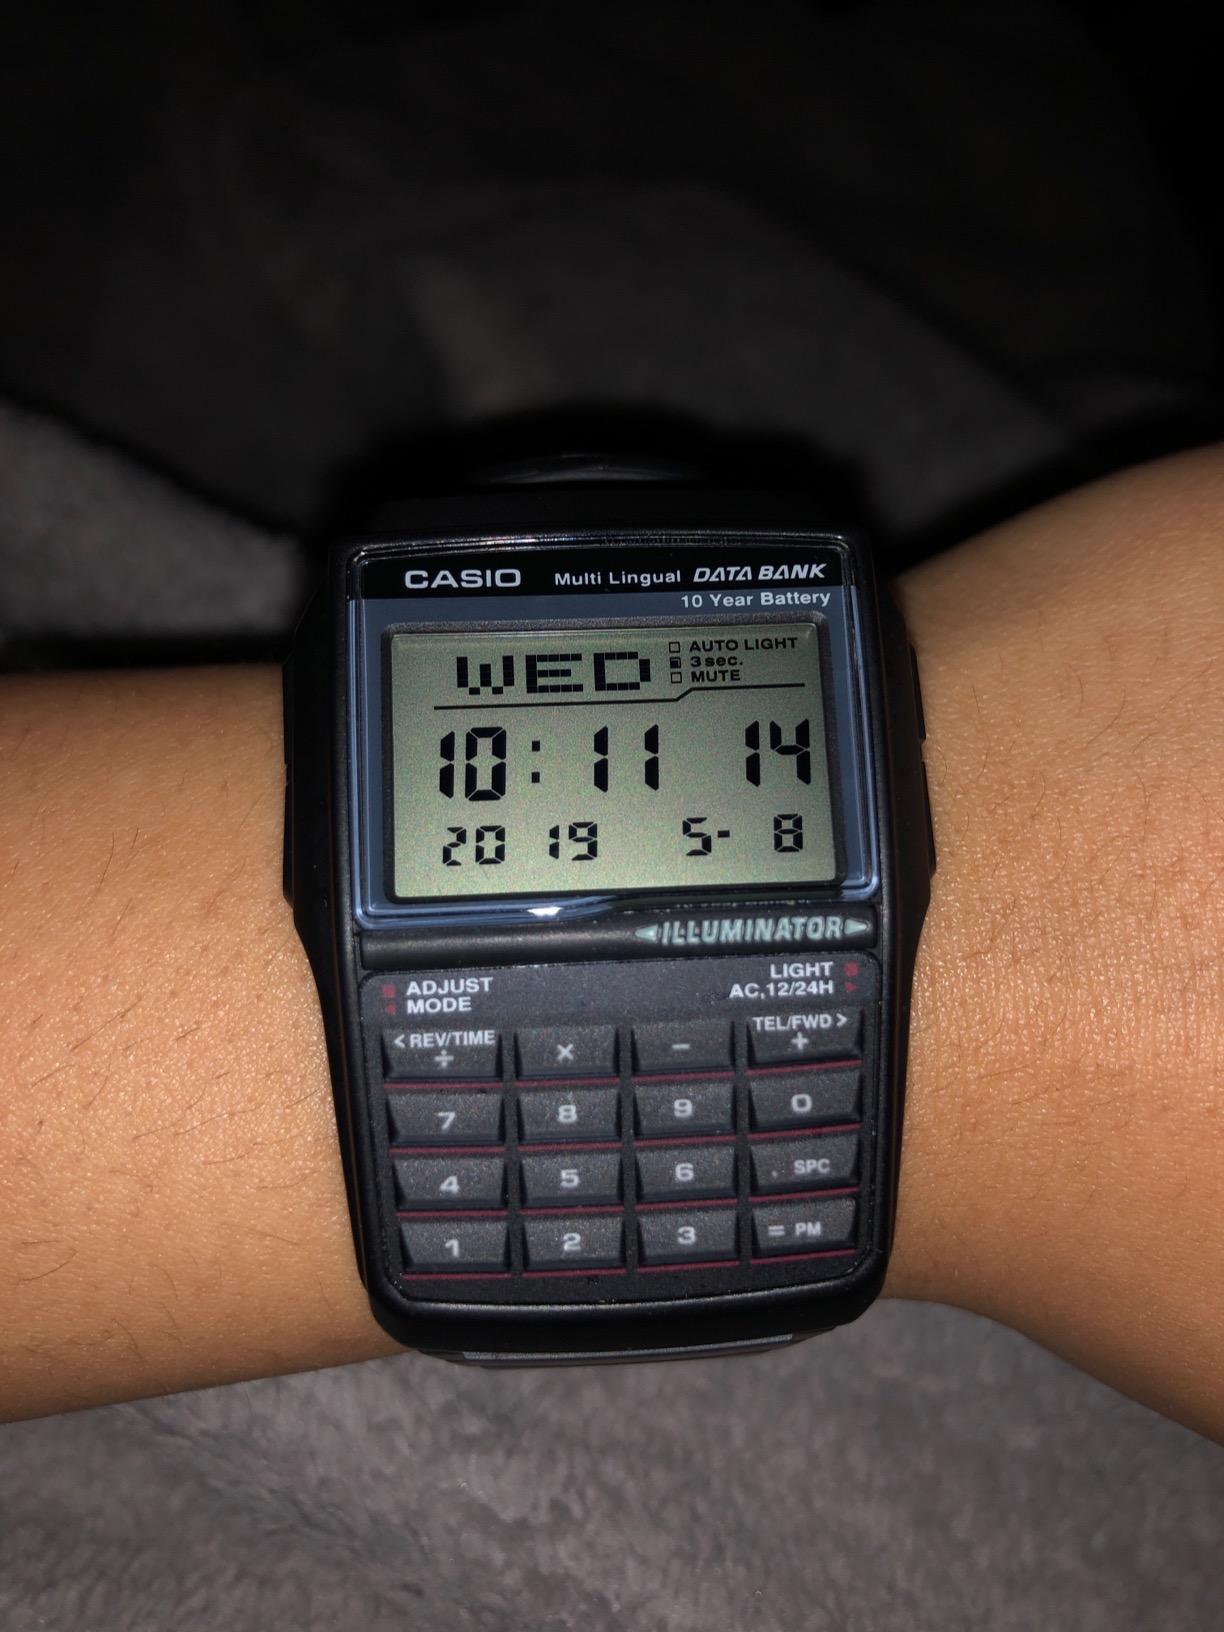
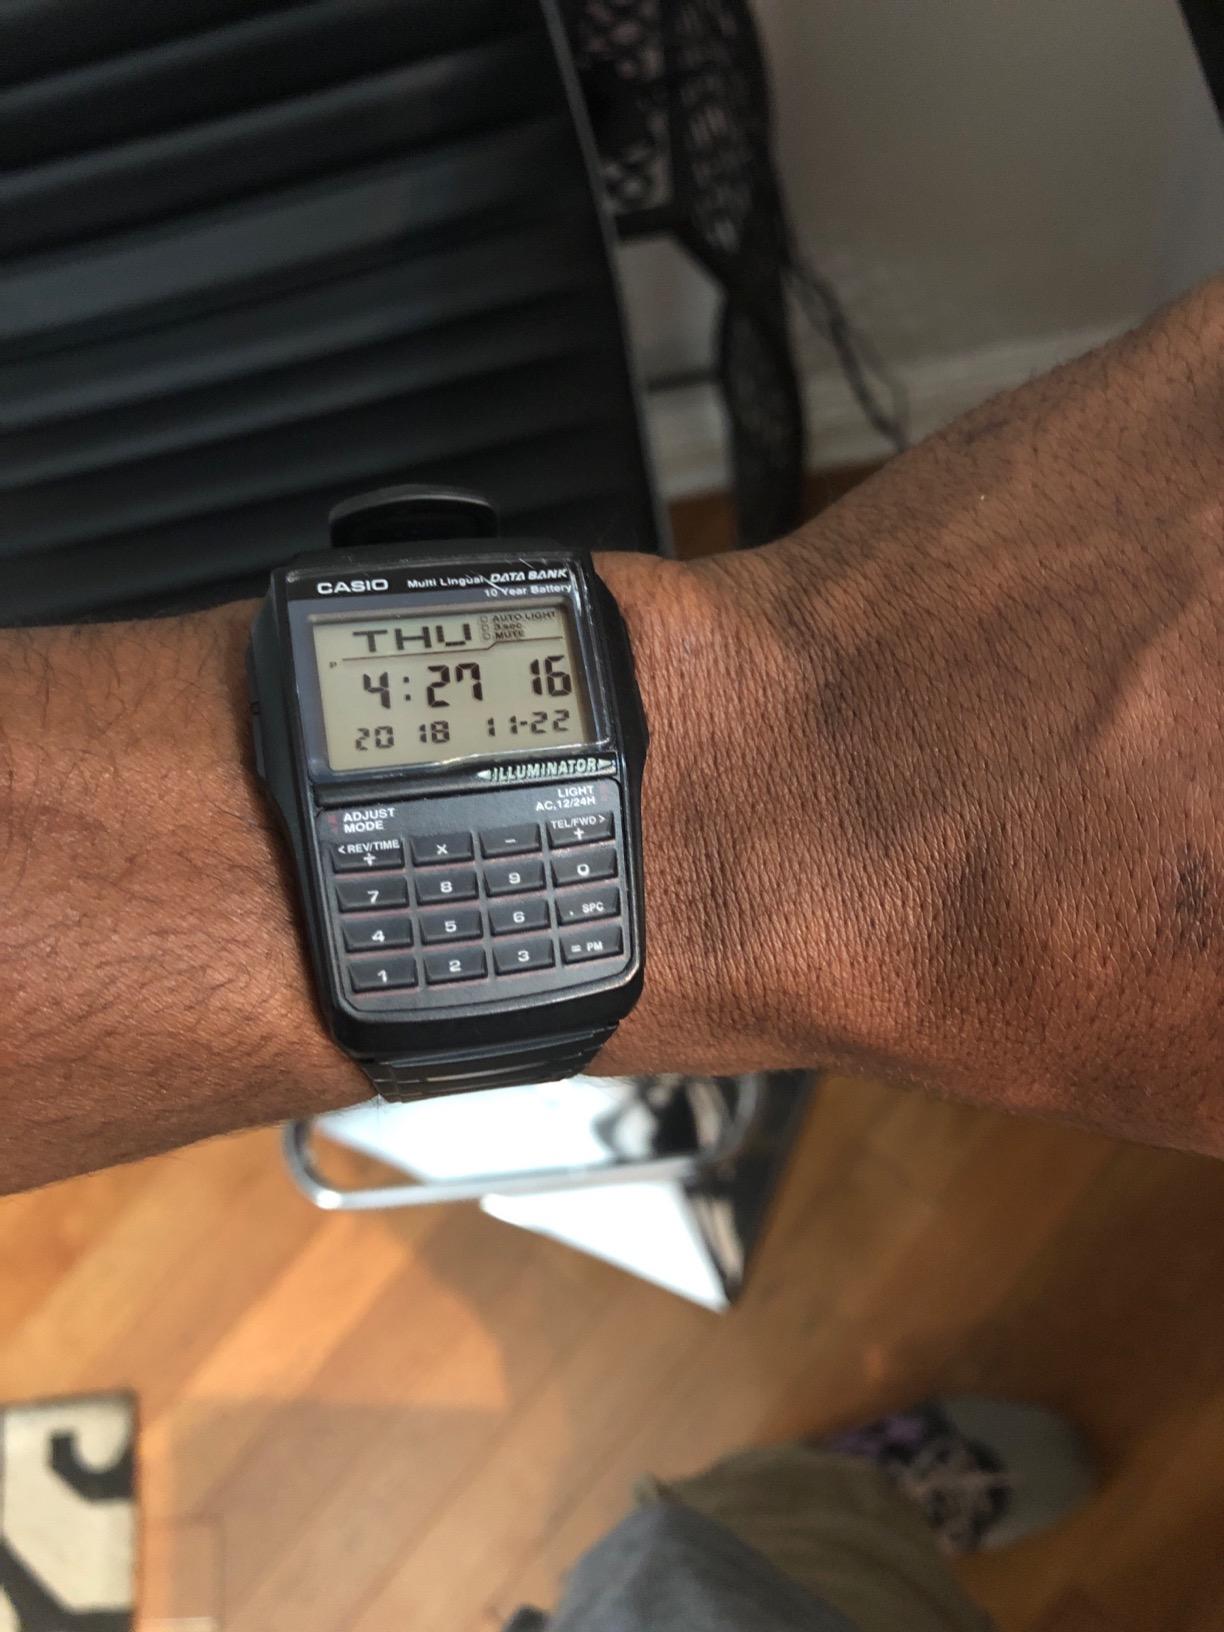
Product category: accessories_watch
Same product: yes